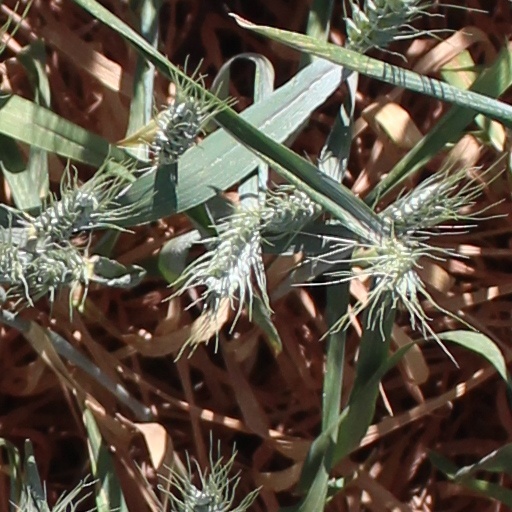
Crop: wheat